Gloria Stuart

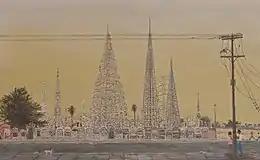
One of Stuart's "Watts Towers" prints (1972)

For the rest of 1936 and through 1937, Zanuck placed Stuart in movies such as "The Girl on the Front Page"—Frank S. Nugent's note: "Call it mediocre and extend your sympathies to the cast ..." Reviewing "Girl Overboard", Nugent begins, "In the definitive words of the currently popular threnode featured by a frog-voiced radio singer, Universal's 'Girl Overboard' ... is 'nuthin' but a nuthin',' and a Class B nuthin' at that." In spite of the films' lukewarm reviews, Stuart had amassed a loyal following of fans by this time in her career, one of whom had her portrait tattooed across his chest. Stuart met with the fan and was photographed with him for a "Life" magazine profile in the fall of 1937.